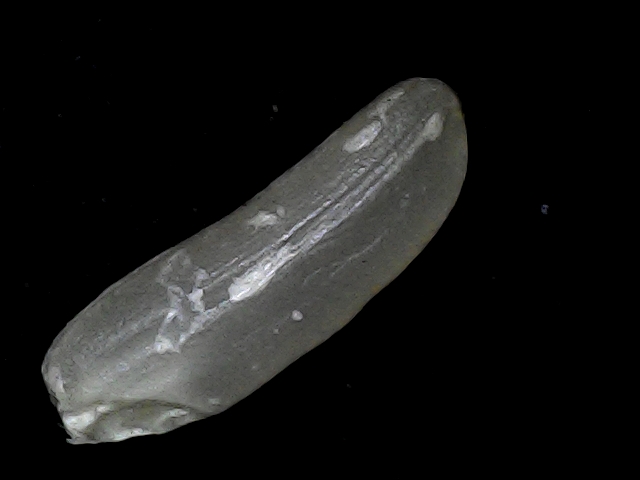
Rice variety: BD85